György Szondy

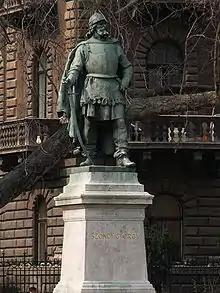
Statue of Szondy on Kodály körönd, Budapest

György Szondy (1500 – 9 July 1552) was a Hungarian soldier and the captain of Drégely Castle. He was a respected soldier, even by his Turkish foes, whose recognition can be seen by his burial by Hadim Ali Pasha with full military honours.